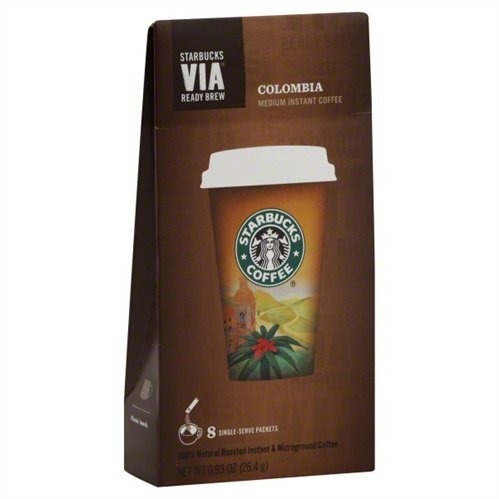
Item Name: Starbucks VIA Instant Coffee, Colombia, 8 CT
Bullet Point: deep rich medium brew
Value: 8.0
Unit: Count

Price: 9.79